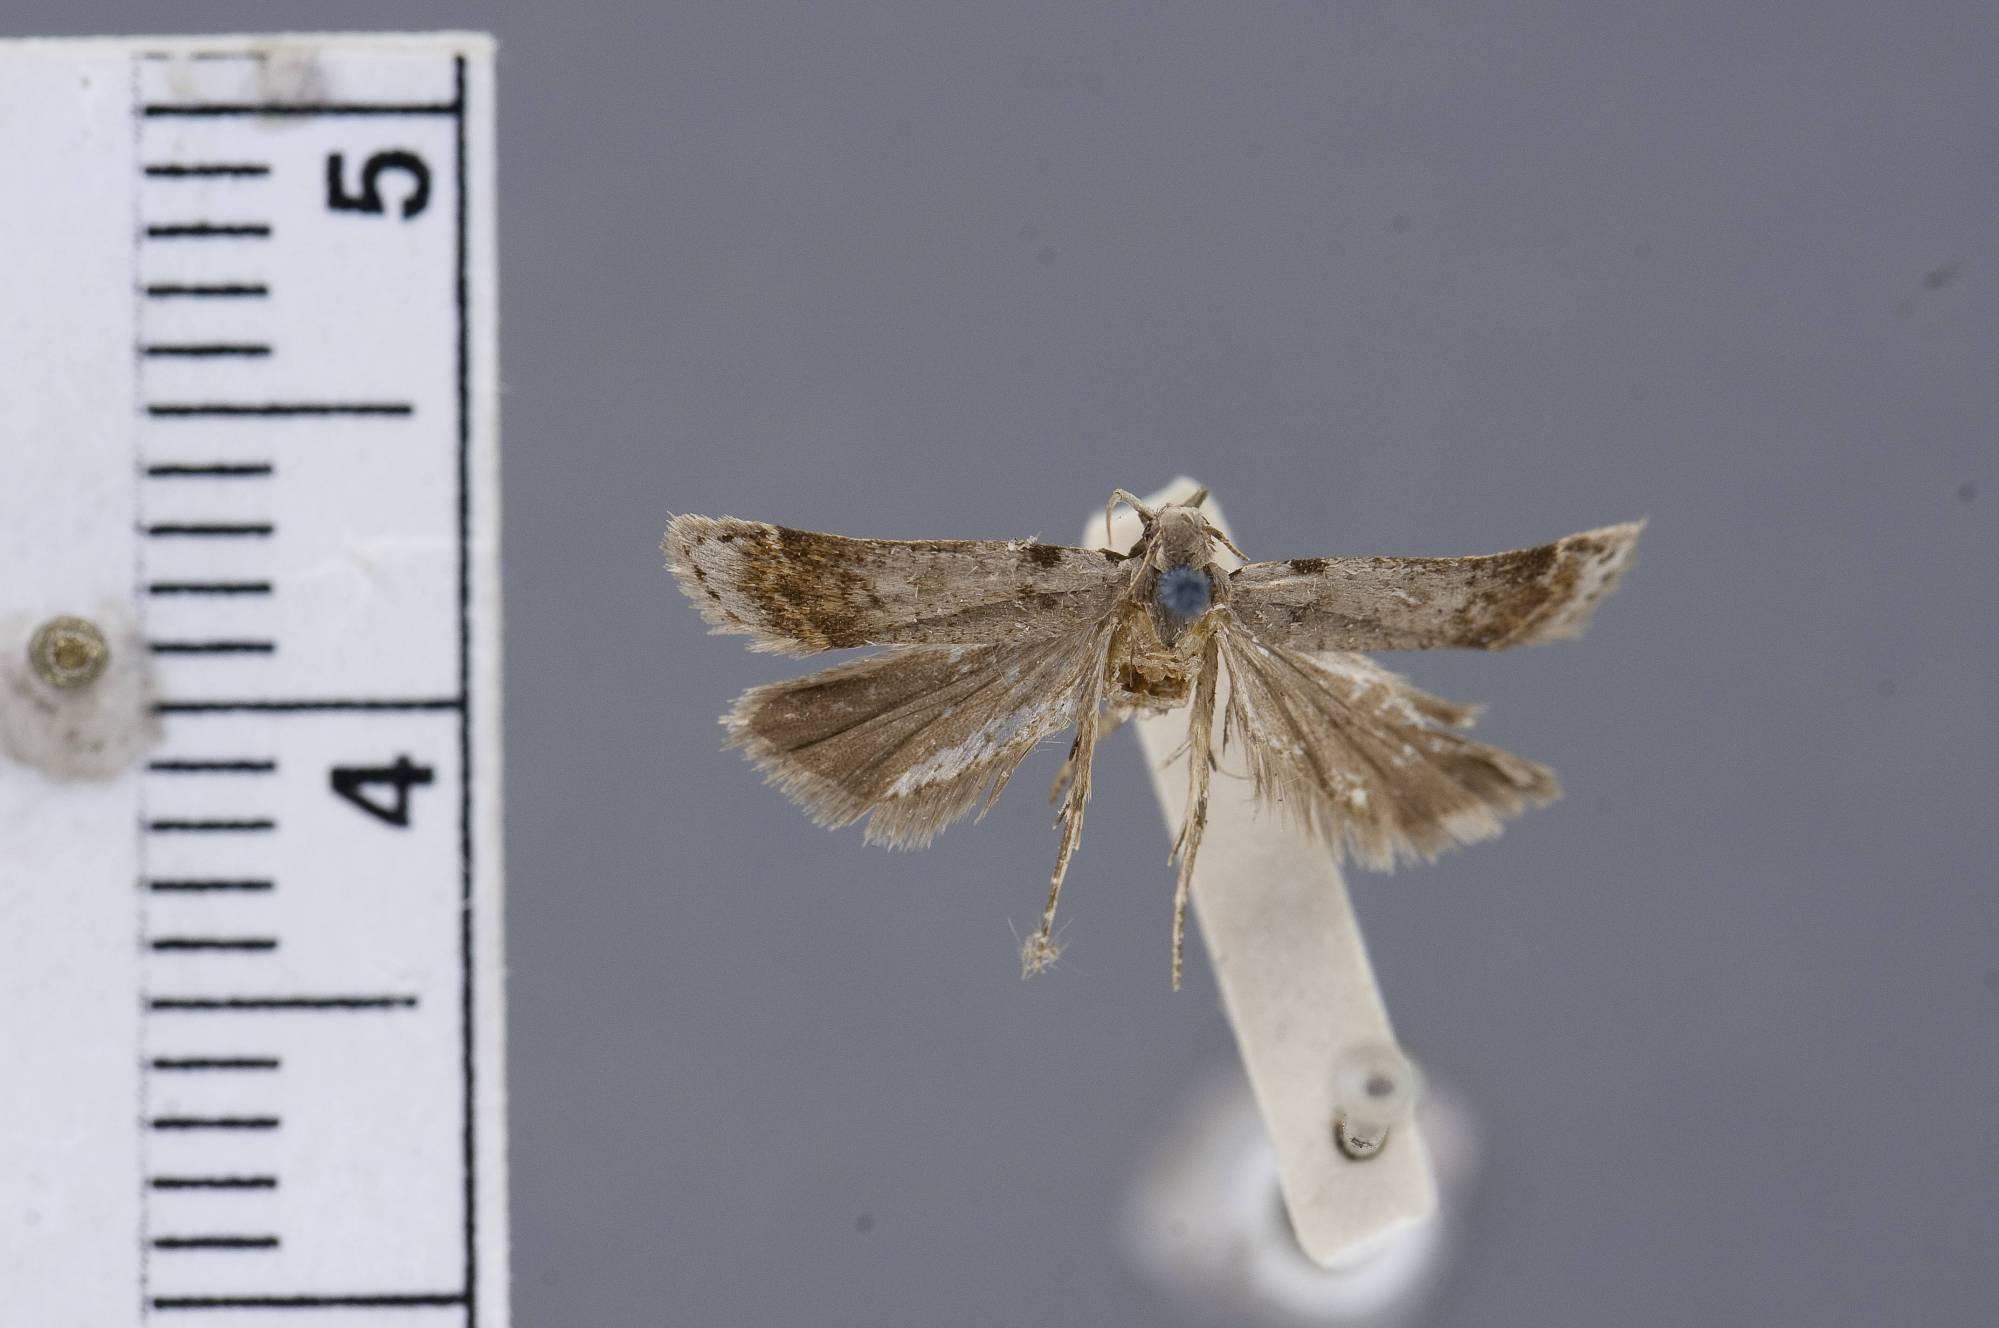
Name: Anacampsis elephas
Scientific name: Anacampsis elephas Walsingham, 1910
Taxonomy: Animalia, Arthropoda, Insecta, Lepidoptera, Glossata, Gelechiidae, Anacampsinae
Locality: San Geronimo, Guatemala
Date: [Not Stated]